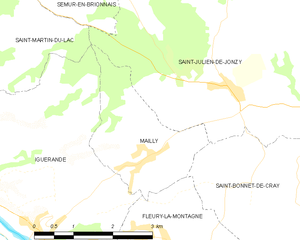
Carte des communes françaises